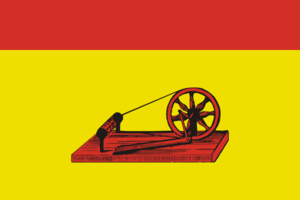
Noguinsk est une ville de l'oblast de Moscou, en Russie, et le centre administratif du raïon Noguinski. Sa population s'élevait à 101 897 habitants en 2014.